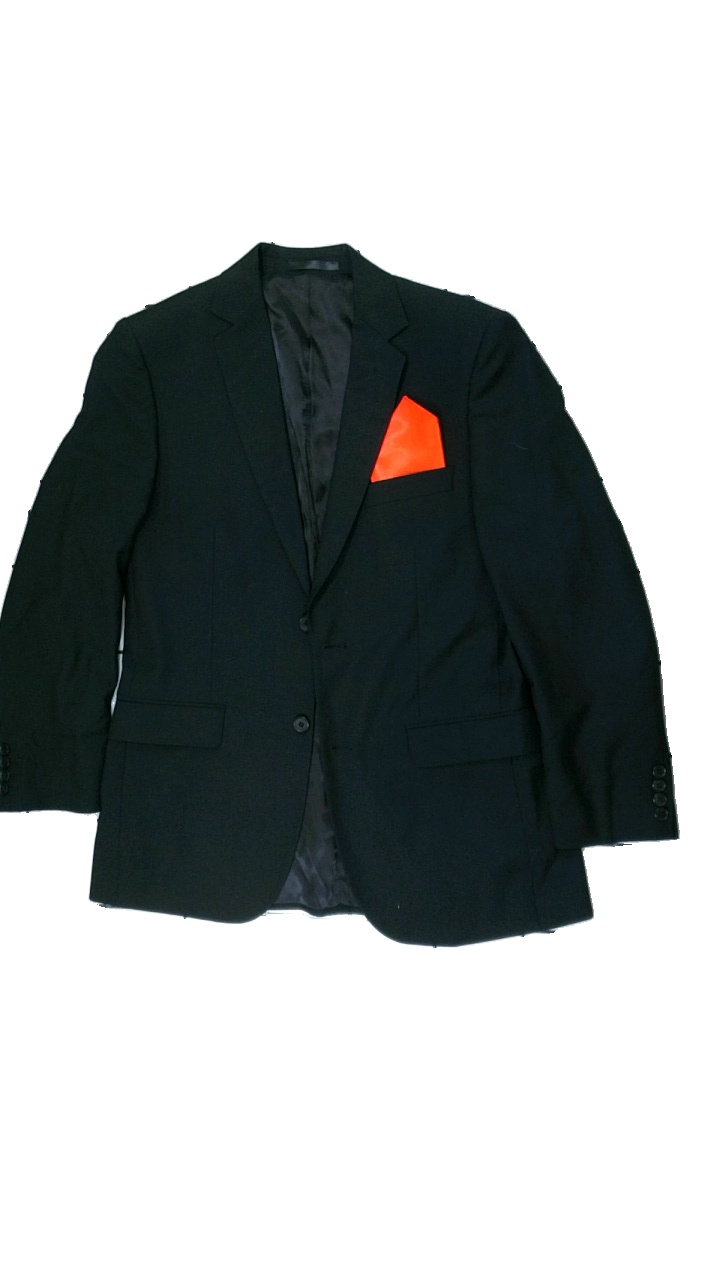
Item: Blazer (Men)
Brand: Dressman
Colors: Black
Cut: Regular
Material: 66% polyester 34% cotton
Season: All
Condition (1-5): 5
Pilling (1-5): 5
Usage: Reuse
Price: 100-150